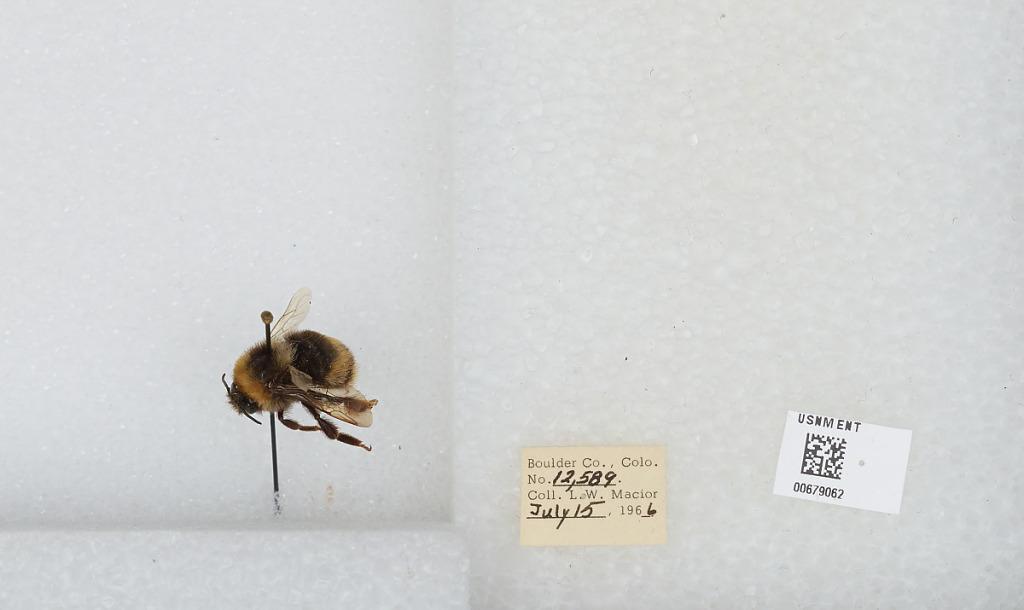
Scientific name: Bombus (Bombus) occidentalis Greene
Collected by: L. Macior
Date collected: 1966-7-15
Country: United States
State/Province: Colorado
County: Boulder
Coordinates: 40.015, -105.27